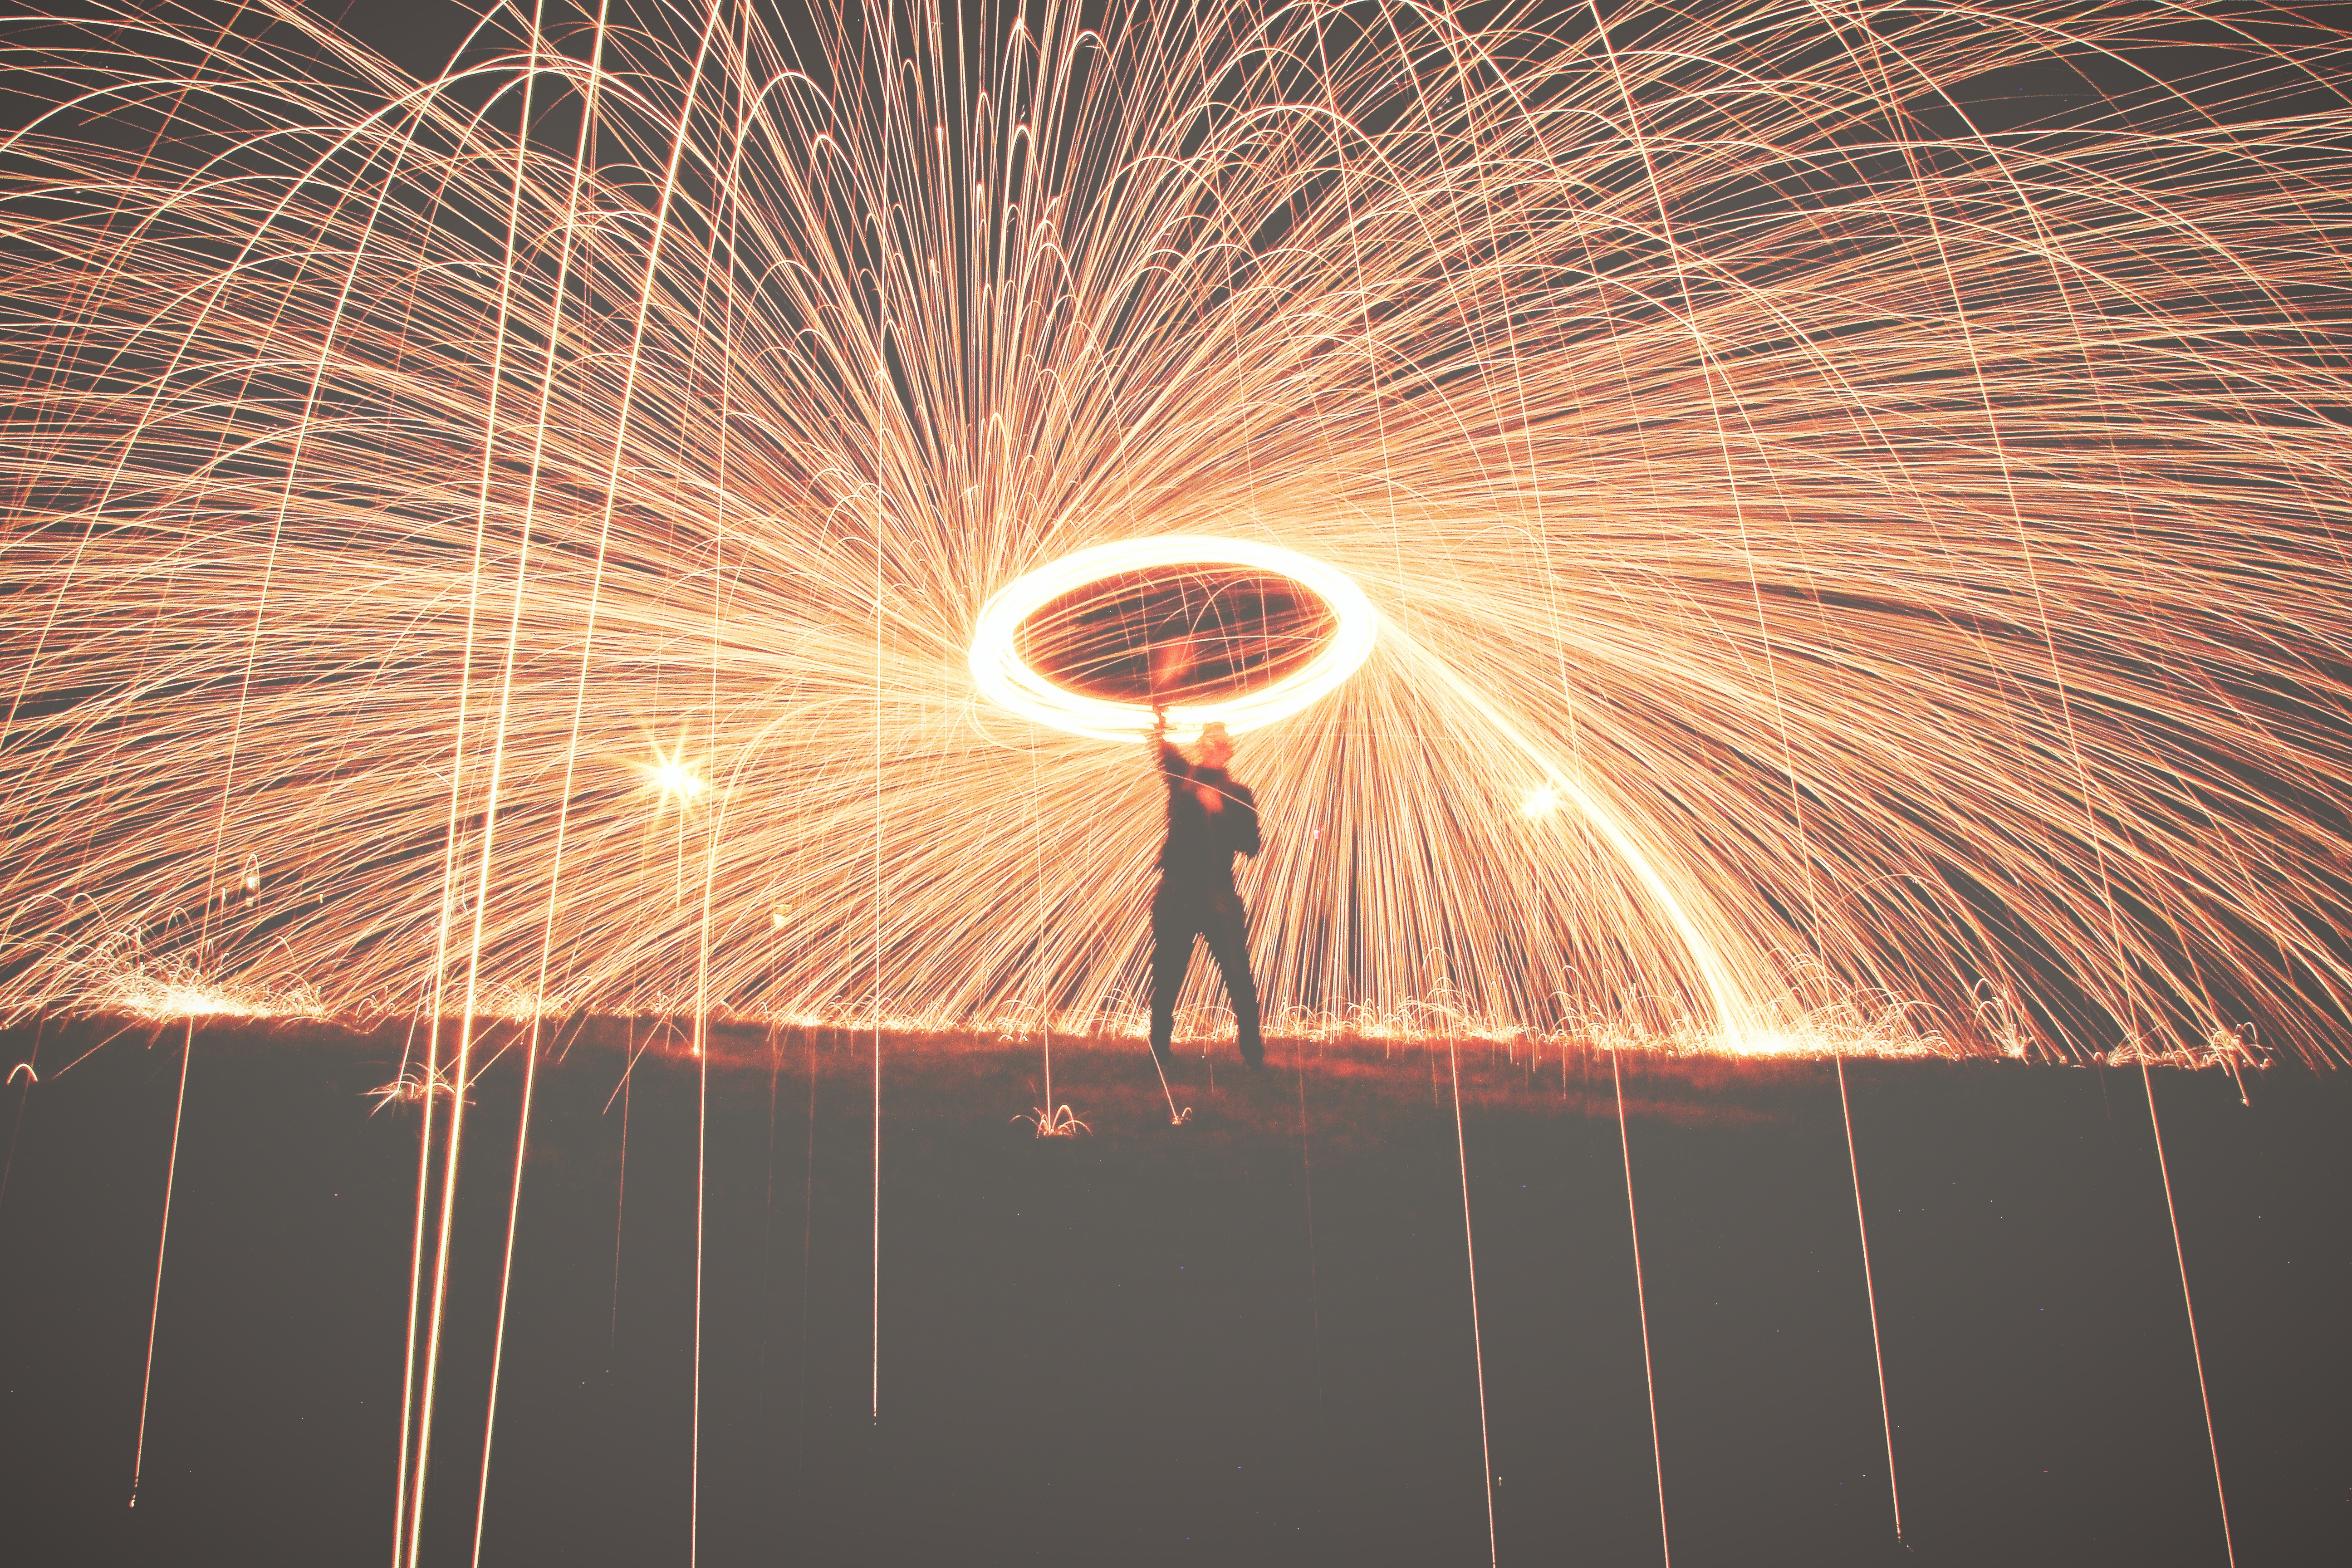
light, motion, sparkler, line, long exposure, swirl, fireworks